Derveni papyrus

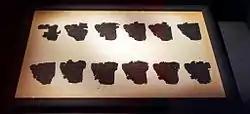
The Derveni papyrus, Archaeological Museum of Thessaloniki

The interpreter of the poem argues that Orpheus did not intend any of these stories in a literal sense, but they are allegorical in nature.